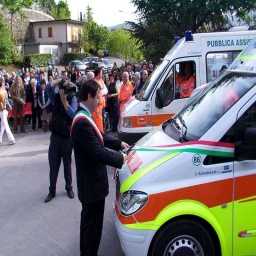
Label: ambulance